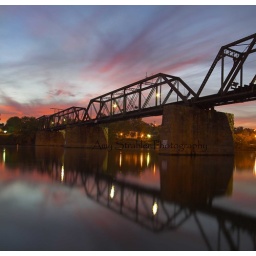
Sunset over the Muskingum River and the old railroad bridge in Marietta.